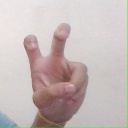
अक्षर: ई